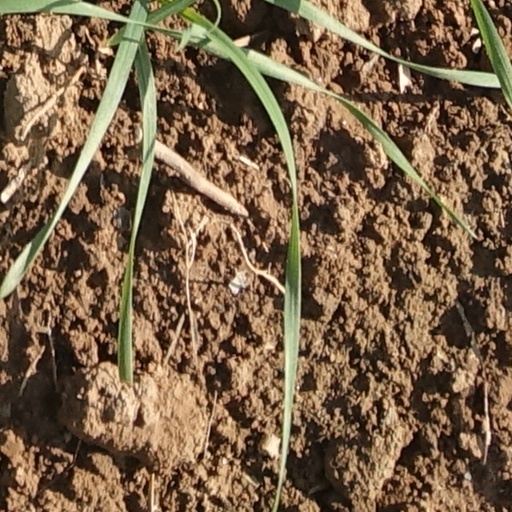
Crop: wheat